Richard Clarke (frontiersman)

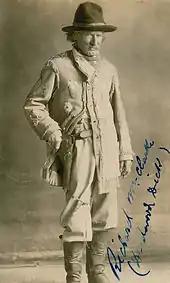
Clarke as "Deadwood Dick"

Richard Clarke (15 December 1845 – 5 May 1930), born in Yorkshire, England, was a United States frontiersman, Pony Express rider, actor, and armed forces member who was widely considered by the American public to be the original inspiration for Deadwood Dick.